Names of Singapore

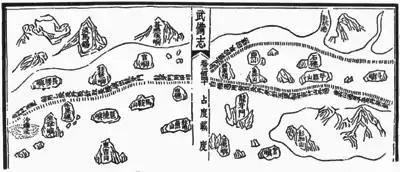
Mao Kun map from Wubei Zhi, which is based on the early 15th century navigation maps of Zheng He, showing Temasek (淡馬錫) at the top left, and Long Ya Men (龍牙門) on the right panel.

Early Portuguese sources from the 16th century do not indicate that the name meant "lion city", in fact they suggest that it meant "falsa demora", perhaps meaning a "wrong, tricky or challenging interruption [of the voyage] or place to stay", and that it may have been named after a strait. Some modern scholars have proposed alternative readings of the name Singapura; for example, it has been suggested that the "singa" in the name may simply be the Malay word "singgah" meaning "stop over" indicating it was a stopover place. Yet another, based on names found in old maps, proposed that the name Singapura may have came from the strait as "[bar]-čin-gapura", where "čin" is China and "gopara" is a "gate" in Sanskrit, and the "bar" in the name may be from either Arabic or Persian meaning "a large body of water" that may also be used to refer to a coastal kingdom. "[Bar]-čin-gapura" therefore may mean "gateway to the port of China". Although it is believed that the name Singapura replaced Temasek some time in the 14th century, the origin of the name cannot be determined with certainty.